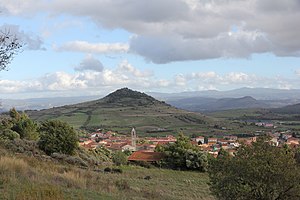
Bonnanaro
Bonnanaro er en by og en kommune i provinsen Sassari i regionen Sardinien i Italien. Byen ligger i 405 meters højde og har 977 indbyggere. Kommunen har et areal på 21,84 km² og grænser til kommunerne Siligo og Torralba.